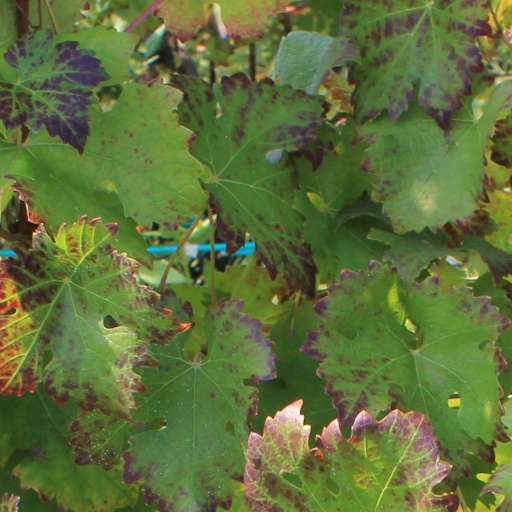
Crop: grape